Ruth Dyk

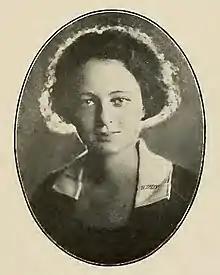
Ruth Belcher, from the 1923 yearbook of Wellesley College

Ruth Dyk (March 25, 1901 – November 18, 2000) was an American suffragist, psychologist and author. As a young woman, she and her mother marched together in Boston for women's suffrage, and late in life she was featured in Ken Burns' documentary on the subject, "Not for Ourselves Alone". Dyk also worked as a researcher at State University of New York, publishing findings that challenged contemporary notions that motherhood necessarily brought women happiness.